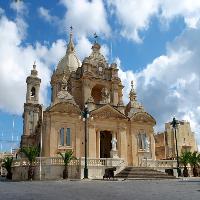
Weather: sun or clear